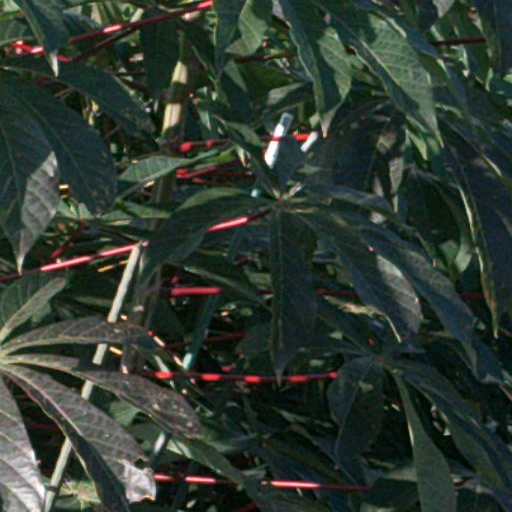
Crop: cassava